46th Siege Battery, Royal Garrison Artillery

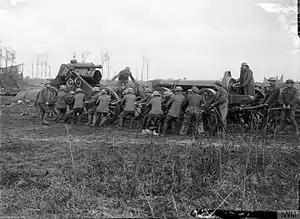
Moving a 9.2-inch howitzer onto its travelling carriage.

On 9 September the battery came temporarily under 16th HAG while transferring to 58th HAG at Mesnil. Left Section dismounted its guns overnight and began preparing the new positions, RX following a day later. On 11 September LX took part in a bombardment of Miraumont, then began firing at enemy trenches (one of which was recorded by 16th HAG as 'pulverised'). During 15 September the battery fired a large number of CB tasks with aircraft observation in support of the Battle of Flers–Courcelette. On 23 September it began firing on Stuff Trench and Regina Trench in preparation for the Battle of Thiepval Ridge that was launched on 26 September and continued for four days. The battery then dismounted its guns and moved them (with difficulty in the mud) back to their old positions, coming under 1st HAG once more. From here it supported Reserve Army's continuing attacks (the Battle of the Ancre Heights), firing on Grandcourt, Muck Trench and Beaucourt Redoubt. From 22 October the targets switched to Puisieux, Serre and Beaumont-Hamel as Reserve Army (soon redesignated Fifth Army) attempted to capture the objectives of 1 July. It took a further major attack (the Battle of the Ancre 13–18 November) for V Corps finally to take Beaumont-Hamel and Beaucourt; this ended the Somme Offensive.